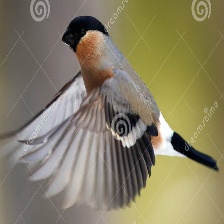
Species: EURASIAN BULLFINCH
Scientific name: PYRRHULA PYRRHULA